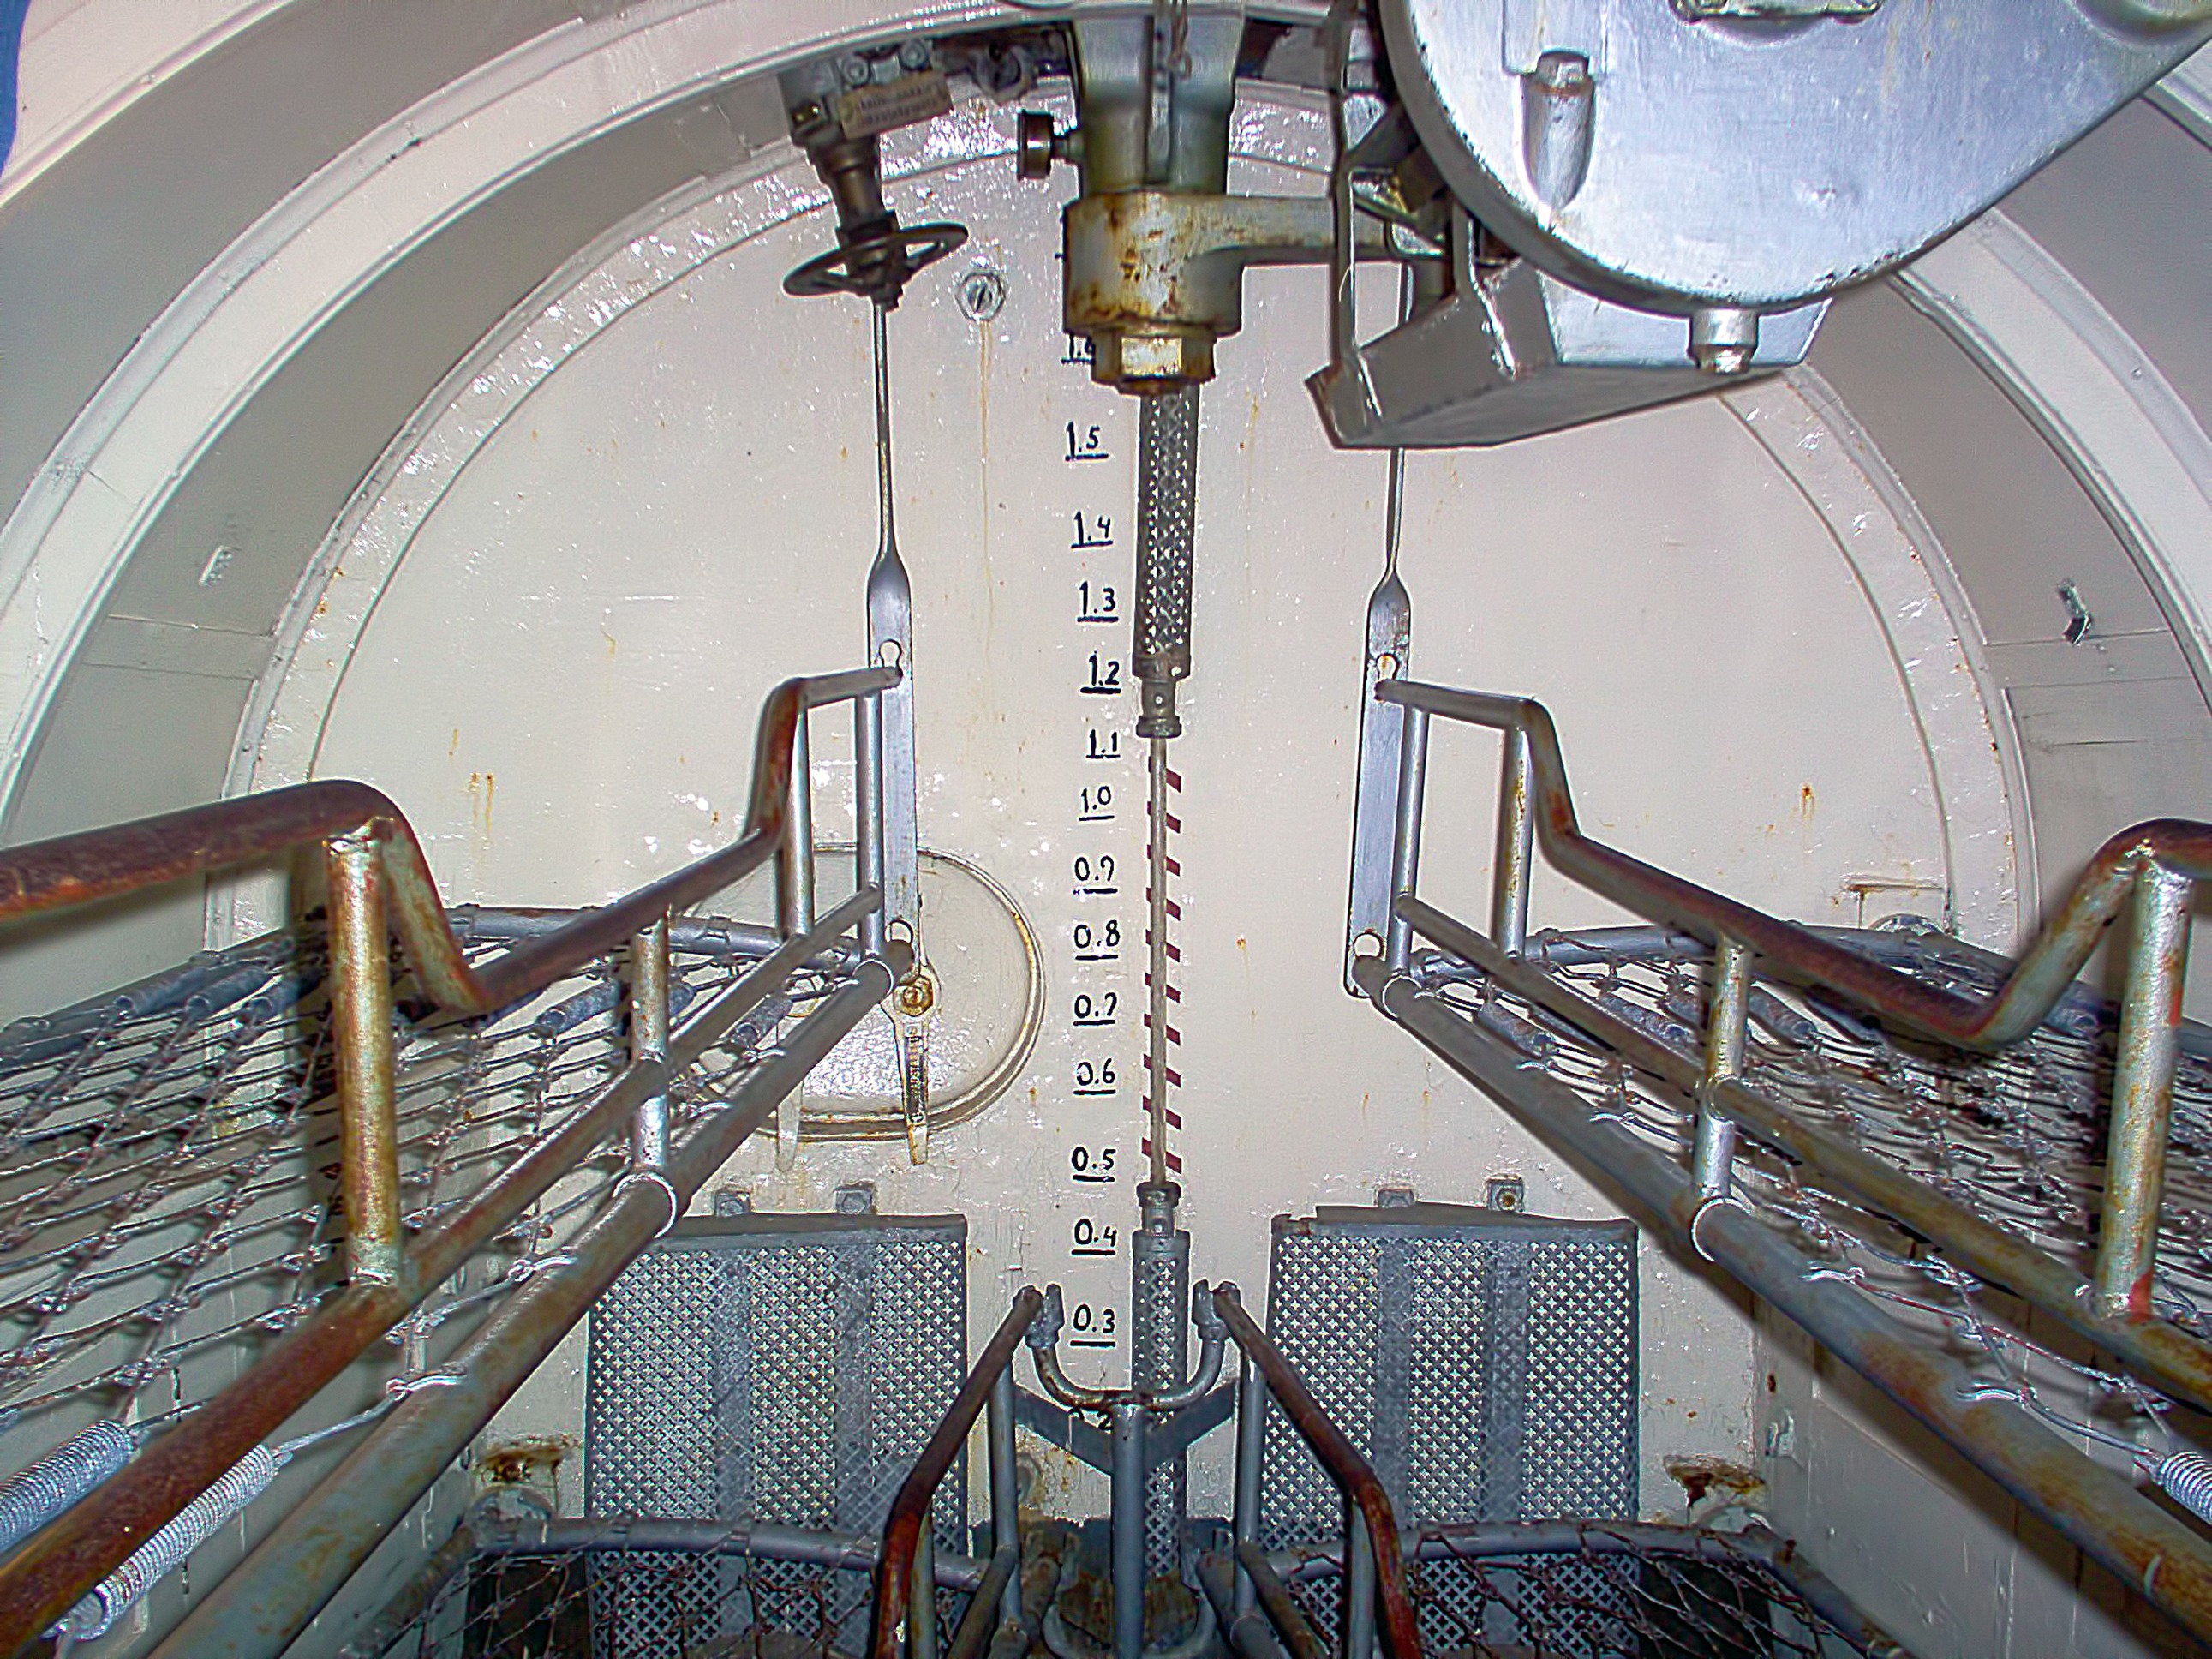
amusement park, park, tail, helsinki, suomenlinna, submarine, tourist attraction, finnish, amusement ride, european mink, bunks, stern of the vessel